Denis Maydanov

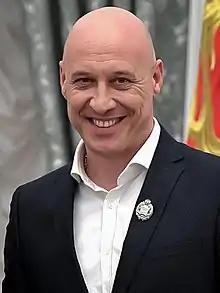
Maydanov in 2017

Denis Vasilyevich Maydanov (born 17 February 1976) is a Russian singer, songwriter, actor, and politician. An accomplished artist known throughout Russia, Maydanov also serves in the Russian State Duma as a representative of the Odintsovo constituency of Odintsovsky District, Moscow Oblast since 2021. He is a member of United Russia. Maydanov's accolades as an artist include the title of Merited Artist of the Russian Federation, as well as the Golden Gramophone, song of the year, and chanson of the year. In his political career, Maydanov has vocally supported the policies of Vladimir Putin, and supported the invasion of Ukraine. In 2022 he was sanctioned by the European Union.